Steinar Hansson

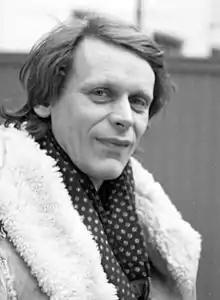
Steinar Hansson c.1980

Steinar Hansson (31 May 1947 – 3 August 2004) was a Norwegian journalist and publisher. He was born in Asker. He worked as editor in the publishing house Pax Forlag, and edited the newspaper "Ny Tid" from 1979. From 1983 he worked for the publishing house J.W. Cappelens Forlag. He was cultural editor for the newspaper "Arbeiderbladet", and later for "Dagbladet". He was chief editor of "Arbeiderbladet" (renamed to "Dagsavisen" in 1997) from 1995 to 2001